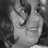
Emotion: happy